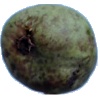
Label: pear_stone